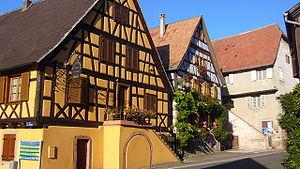
Saint-Hippolyte est une commune française située dans le département du Haut-Rhin, en région Grand Est.